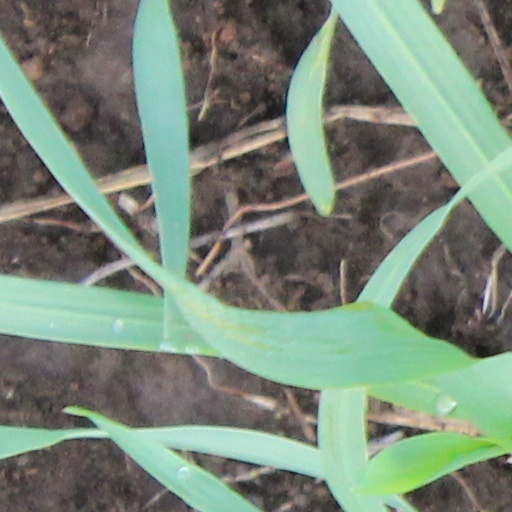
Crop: wheat